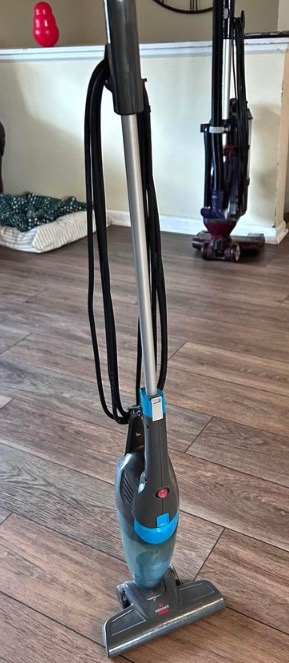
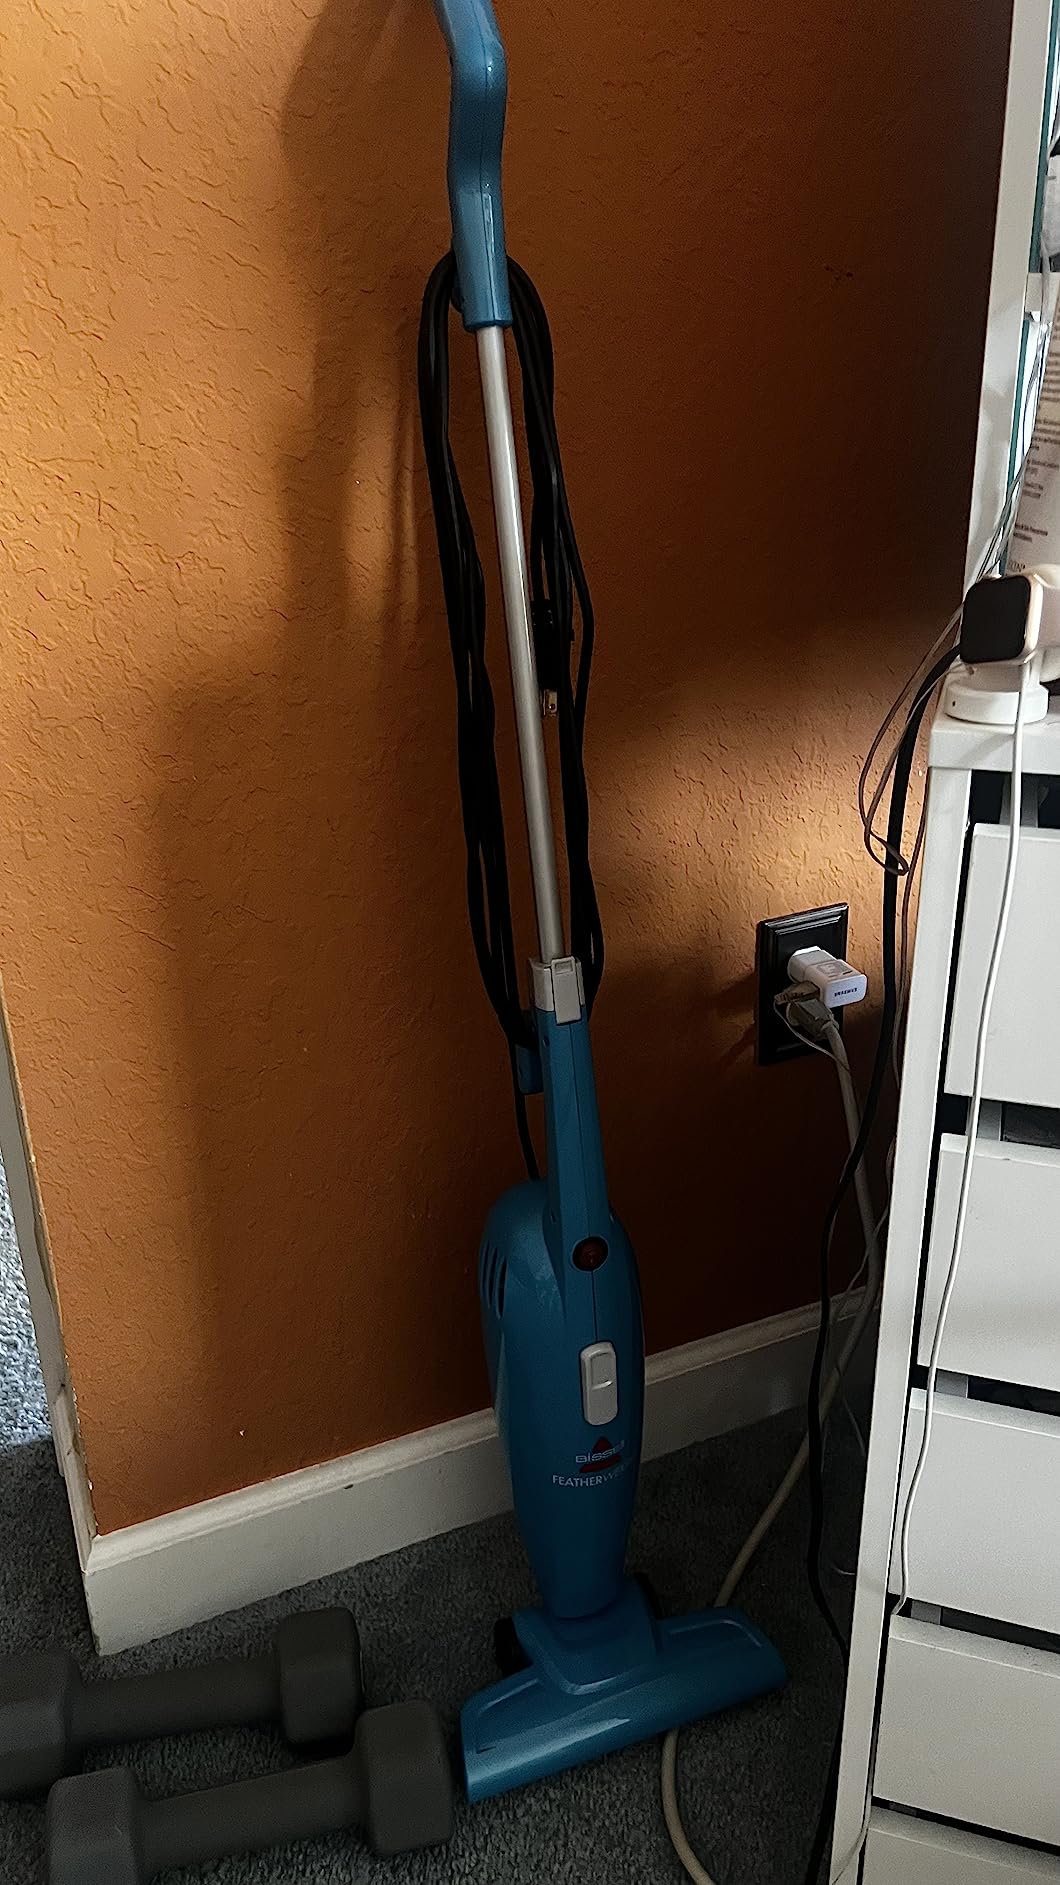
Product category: items_vacuum
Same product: no